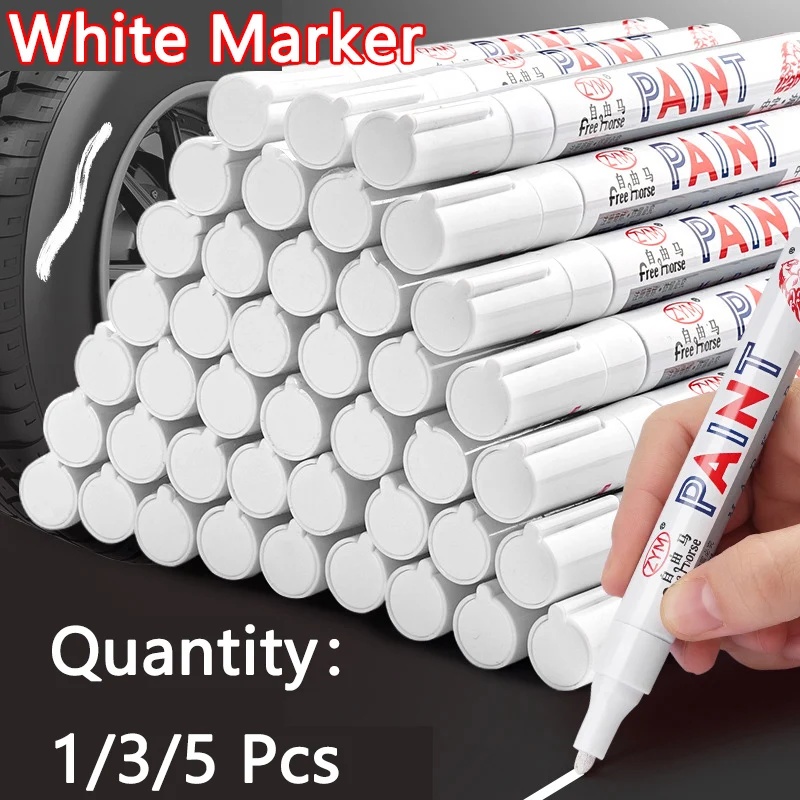
White Gel Marker Pens – Waterproof DIY Sketching & Writing Set
About The Product Set of white gel marker pens ideal for writing, sketching, and DIY crafts. Oily and waterproof ink ensures long-lasting, smudge-proof results. Versatile use on paper, cardboard, wood, glass, metal, and more. Smooth ink flow for clean lines, doodles, and detailed designs. Includes multiple pens for convenience in art, school, and stationery projects. Durable brush tip allows both fine lines and broader strokes. Perfect for graffiti, journaling, scrapbooking, and calligraphy. Non-toxic and safe for students and hobbyists. Lightweight and portable for on-the-go creativity. Essential stationery tool for artists, students, and DIY enthusiasts.
Brand: tatorcrafts
Category: Office Supplies > Office Instruments > Writing & Drawing Instruments > Markers & Highlighters > Markers